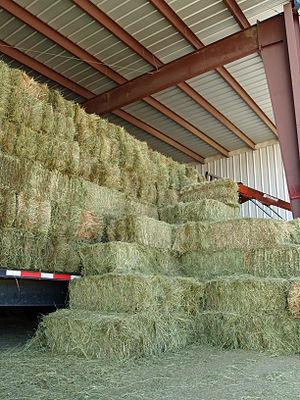
L’alimentation des équidés traite de l’alimentation des chevaux, poneys, ânes, mulets et de tous les autres équidés. Les équidés sont des herbivores non ruminants monogastriques, ne disposant donc que d’un seul estomac capable de digérer les fibres végétales qui proviennent de l’herbe du foin, des feuilles, etc. Cette digestion des fibres végétales se fait grâce à une fermentation par micro-organismes et se déroule dans la partie du système digestif appelée « cæcum ». Elle aboutit à la décomposition de la cellulose, principal composant des fibres végétales.